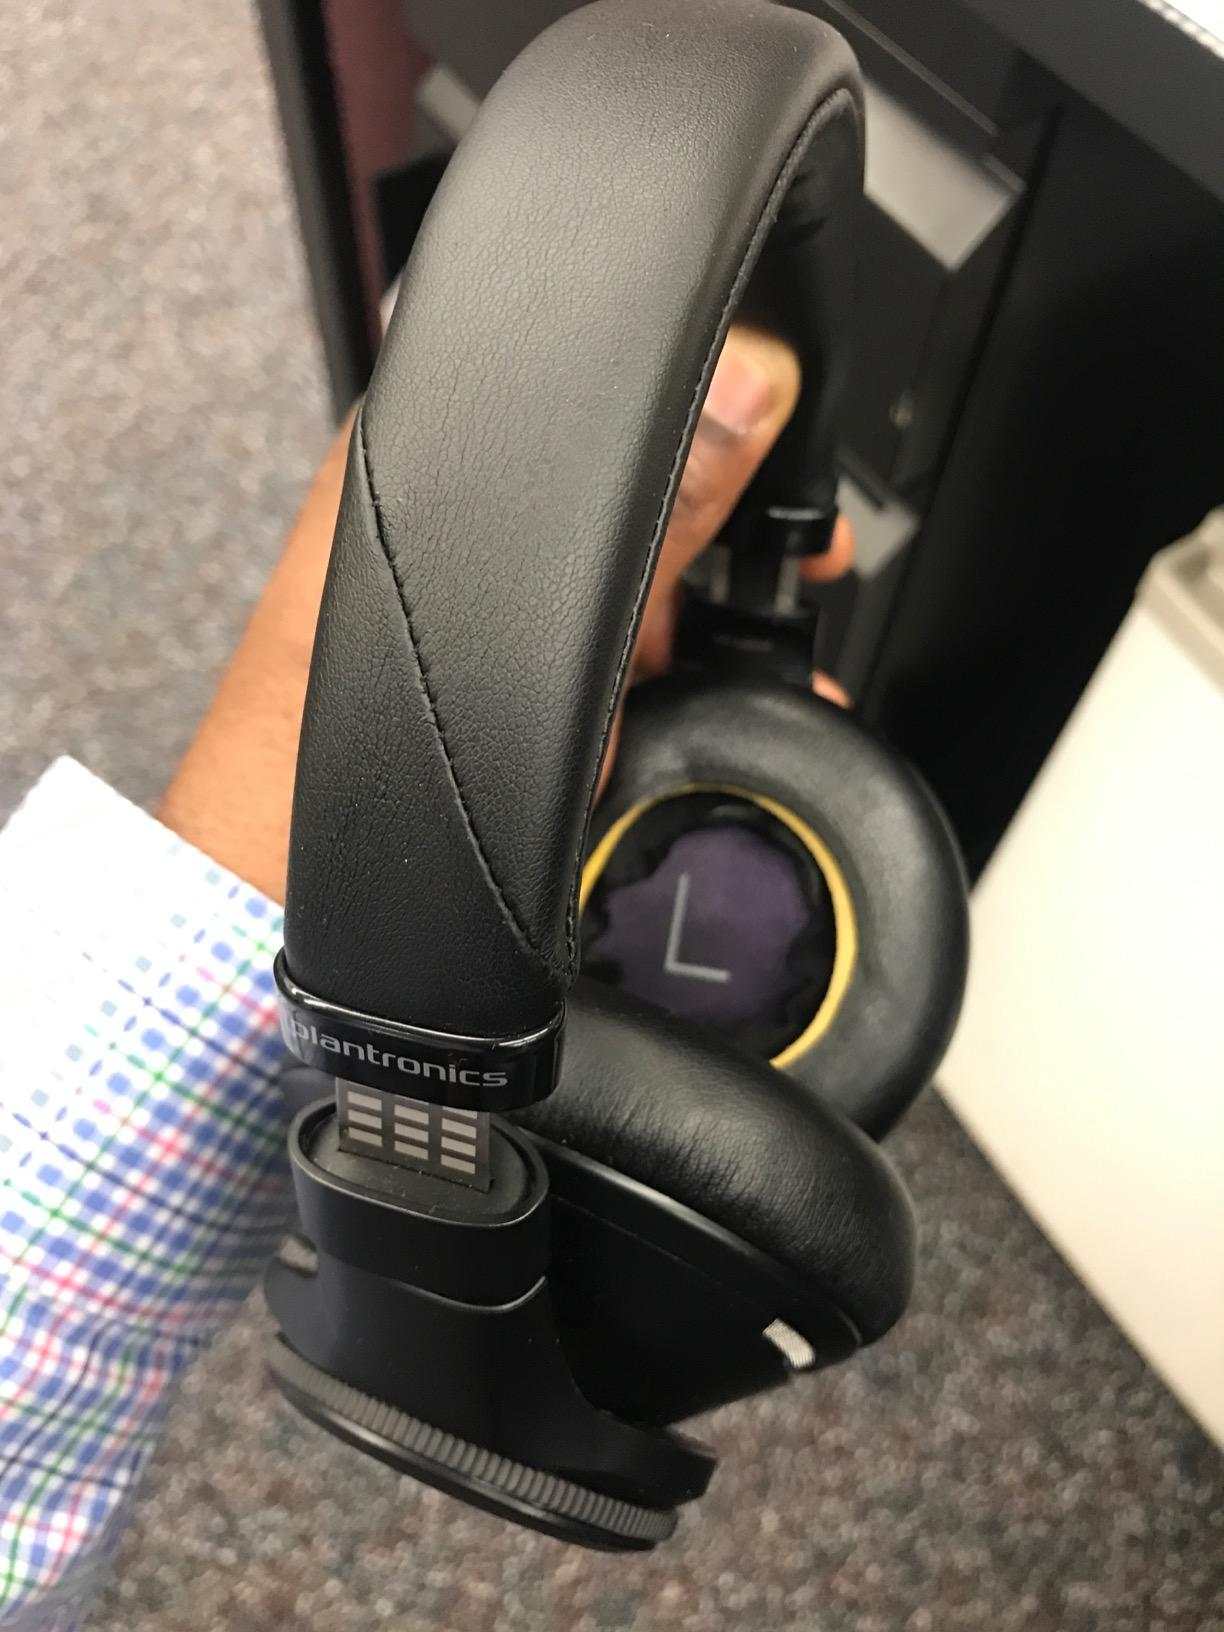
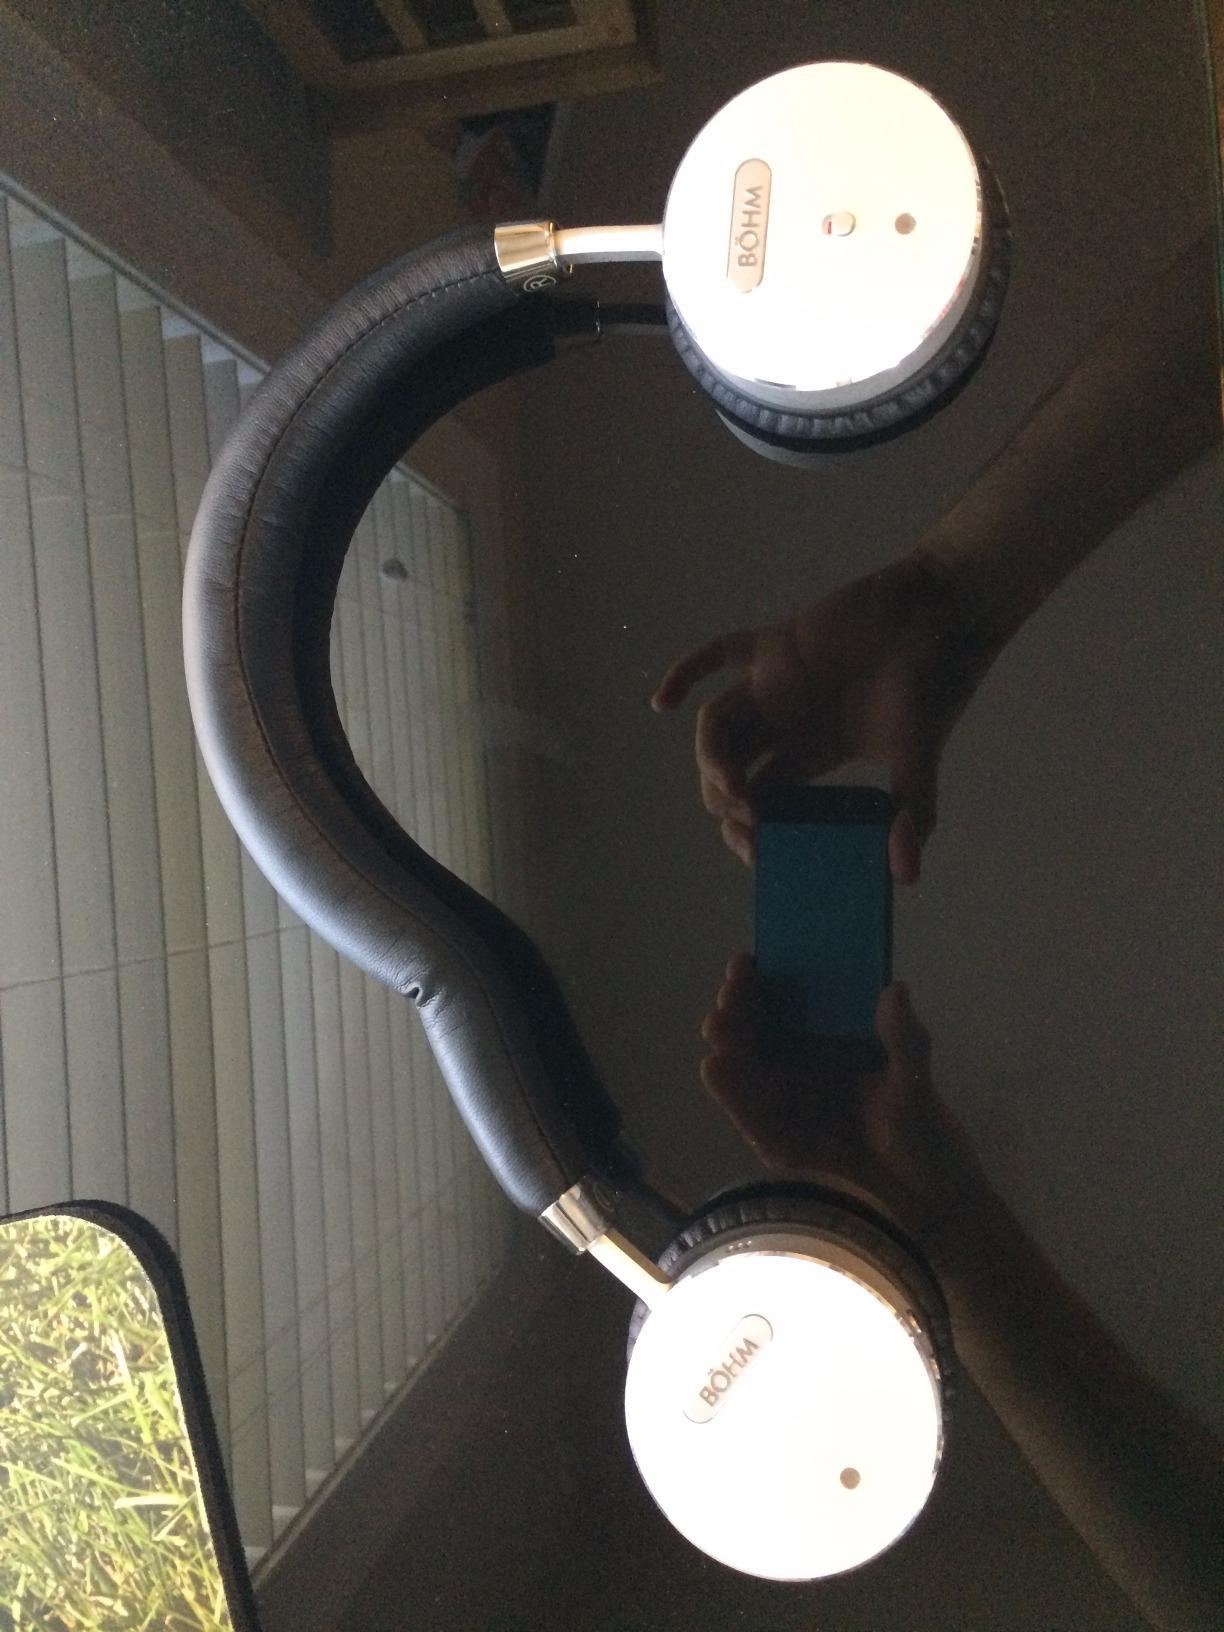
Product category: headphones
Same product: no